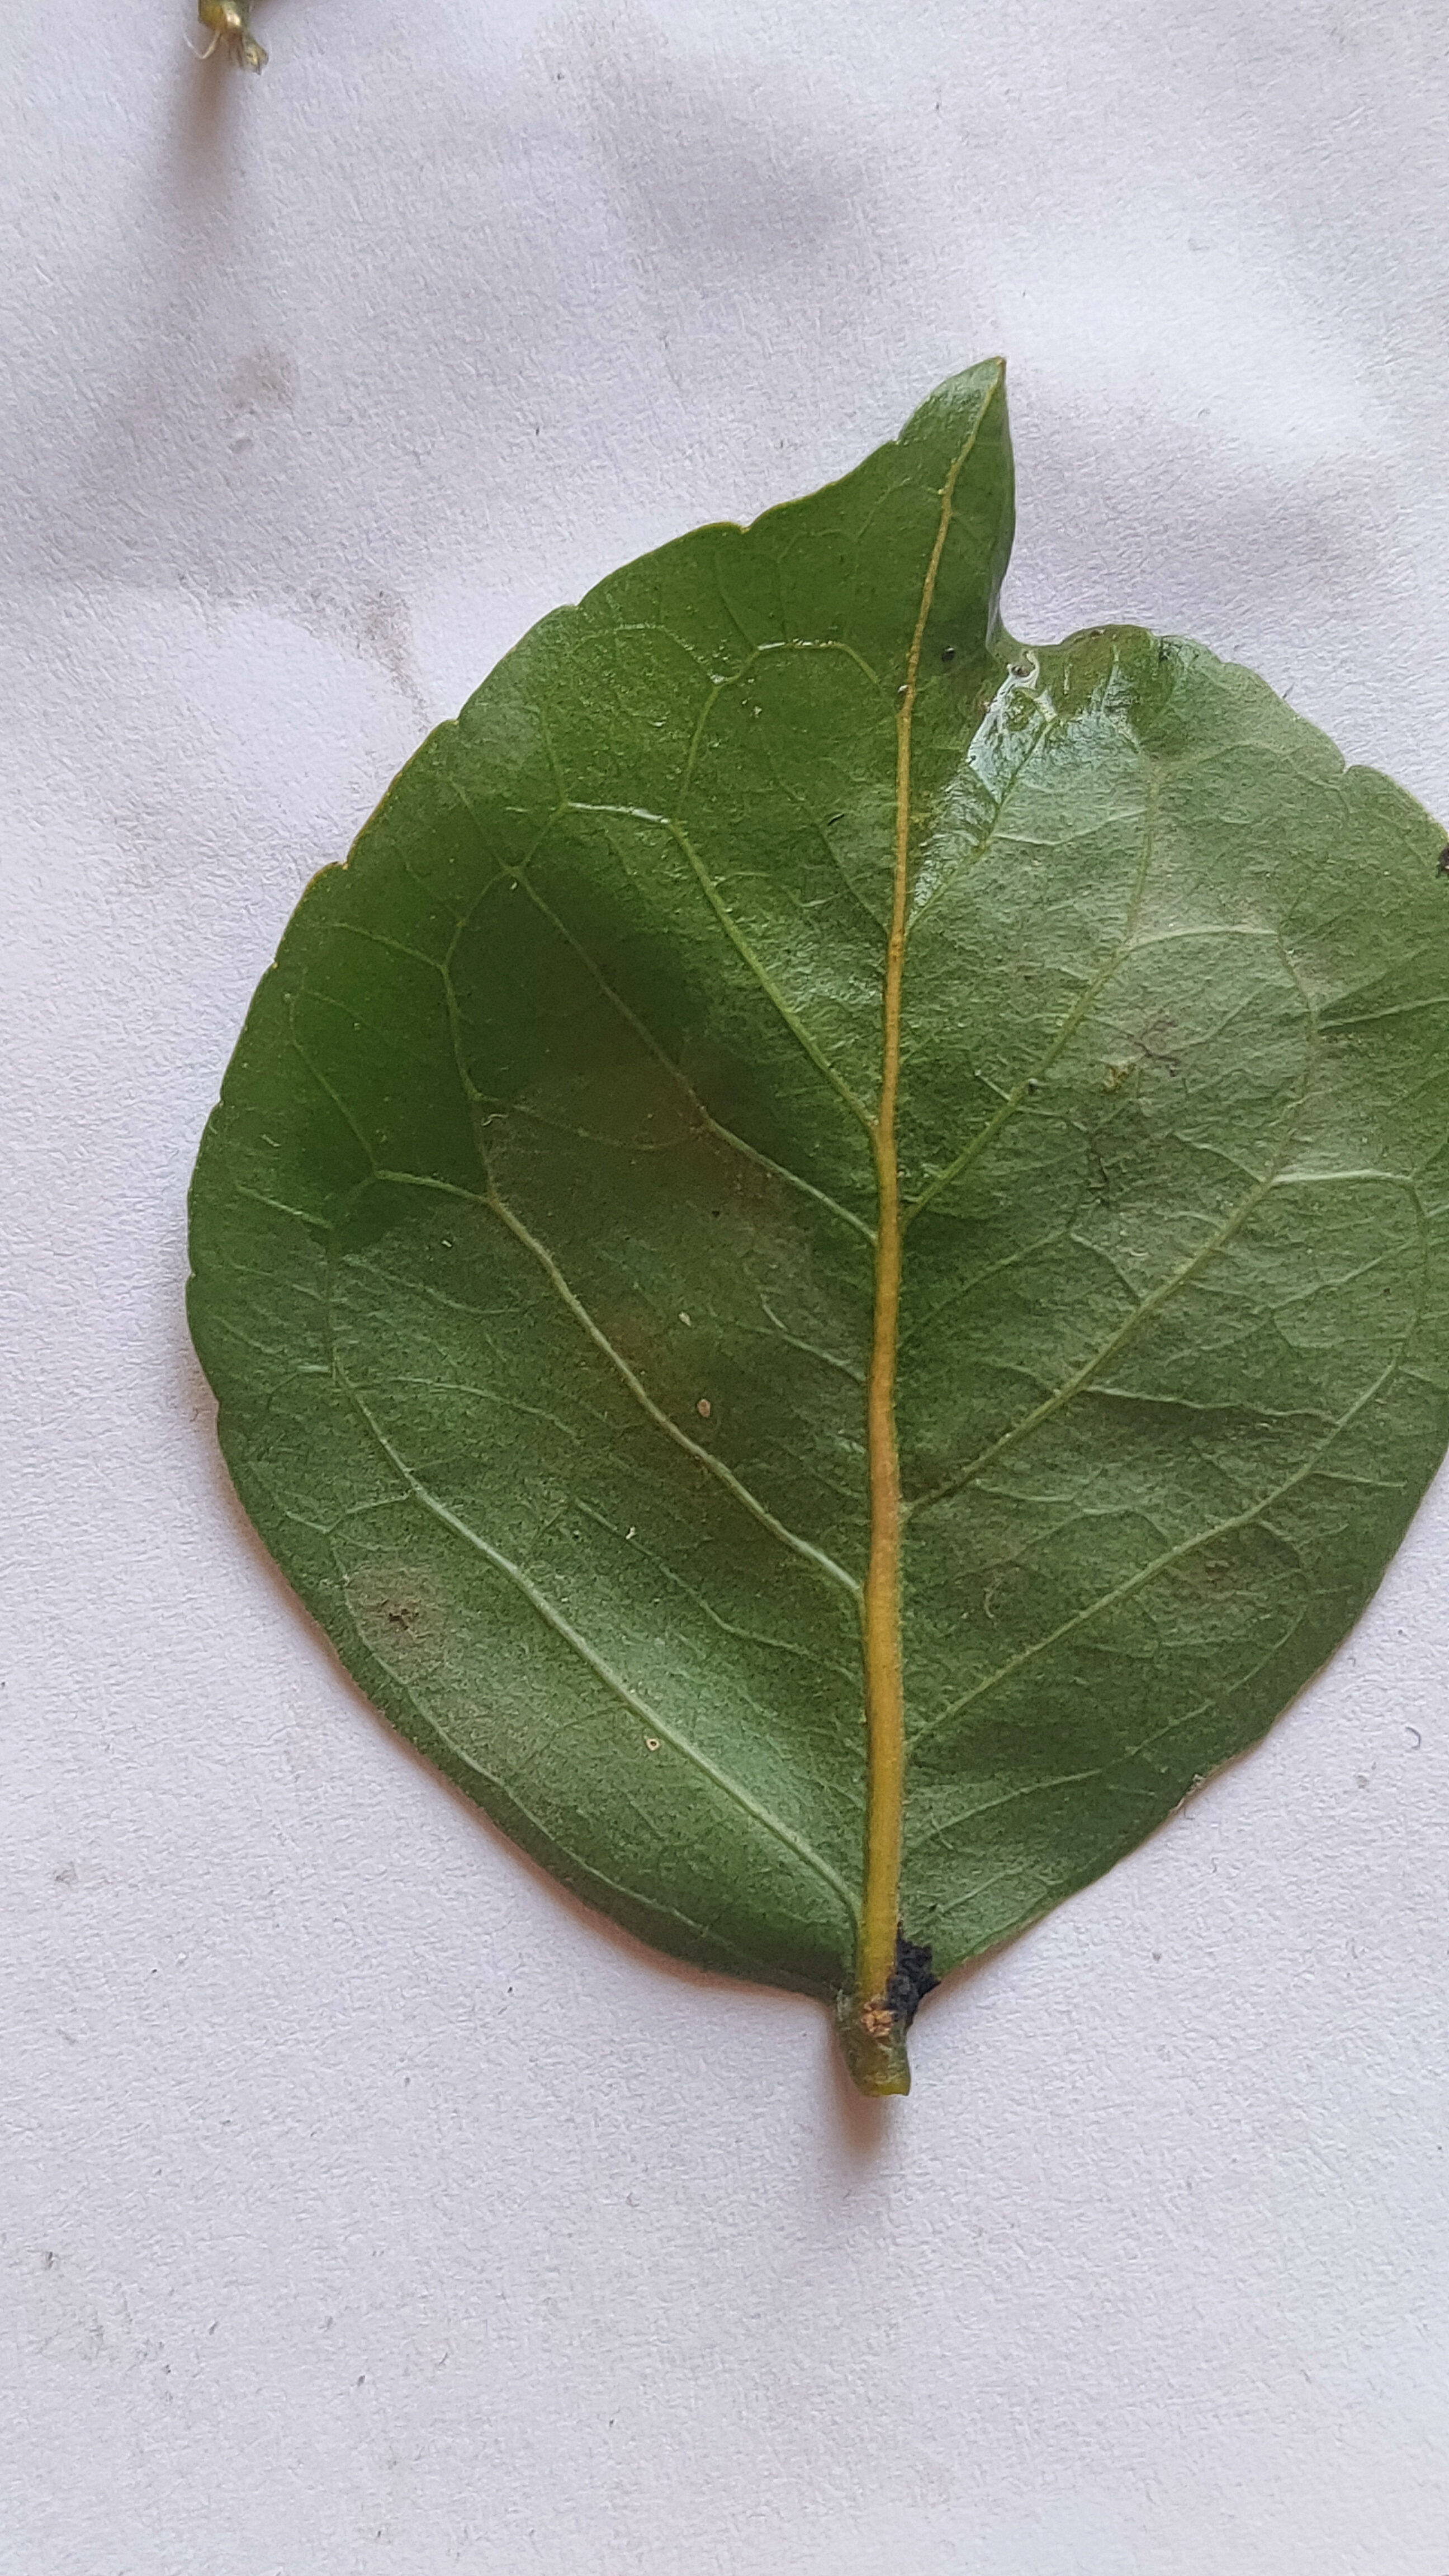
Leaf variety: Aegle marmelos